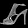
Label: Sandal